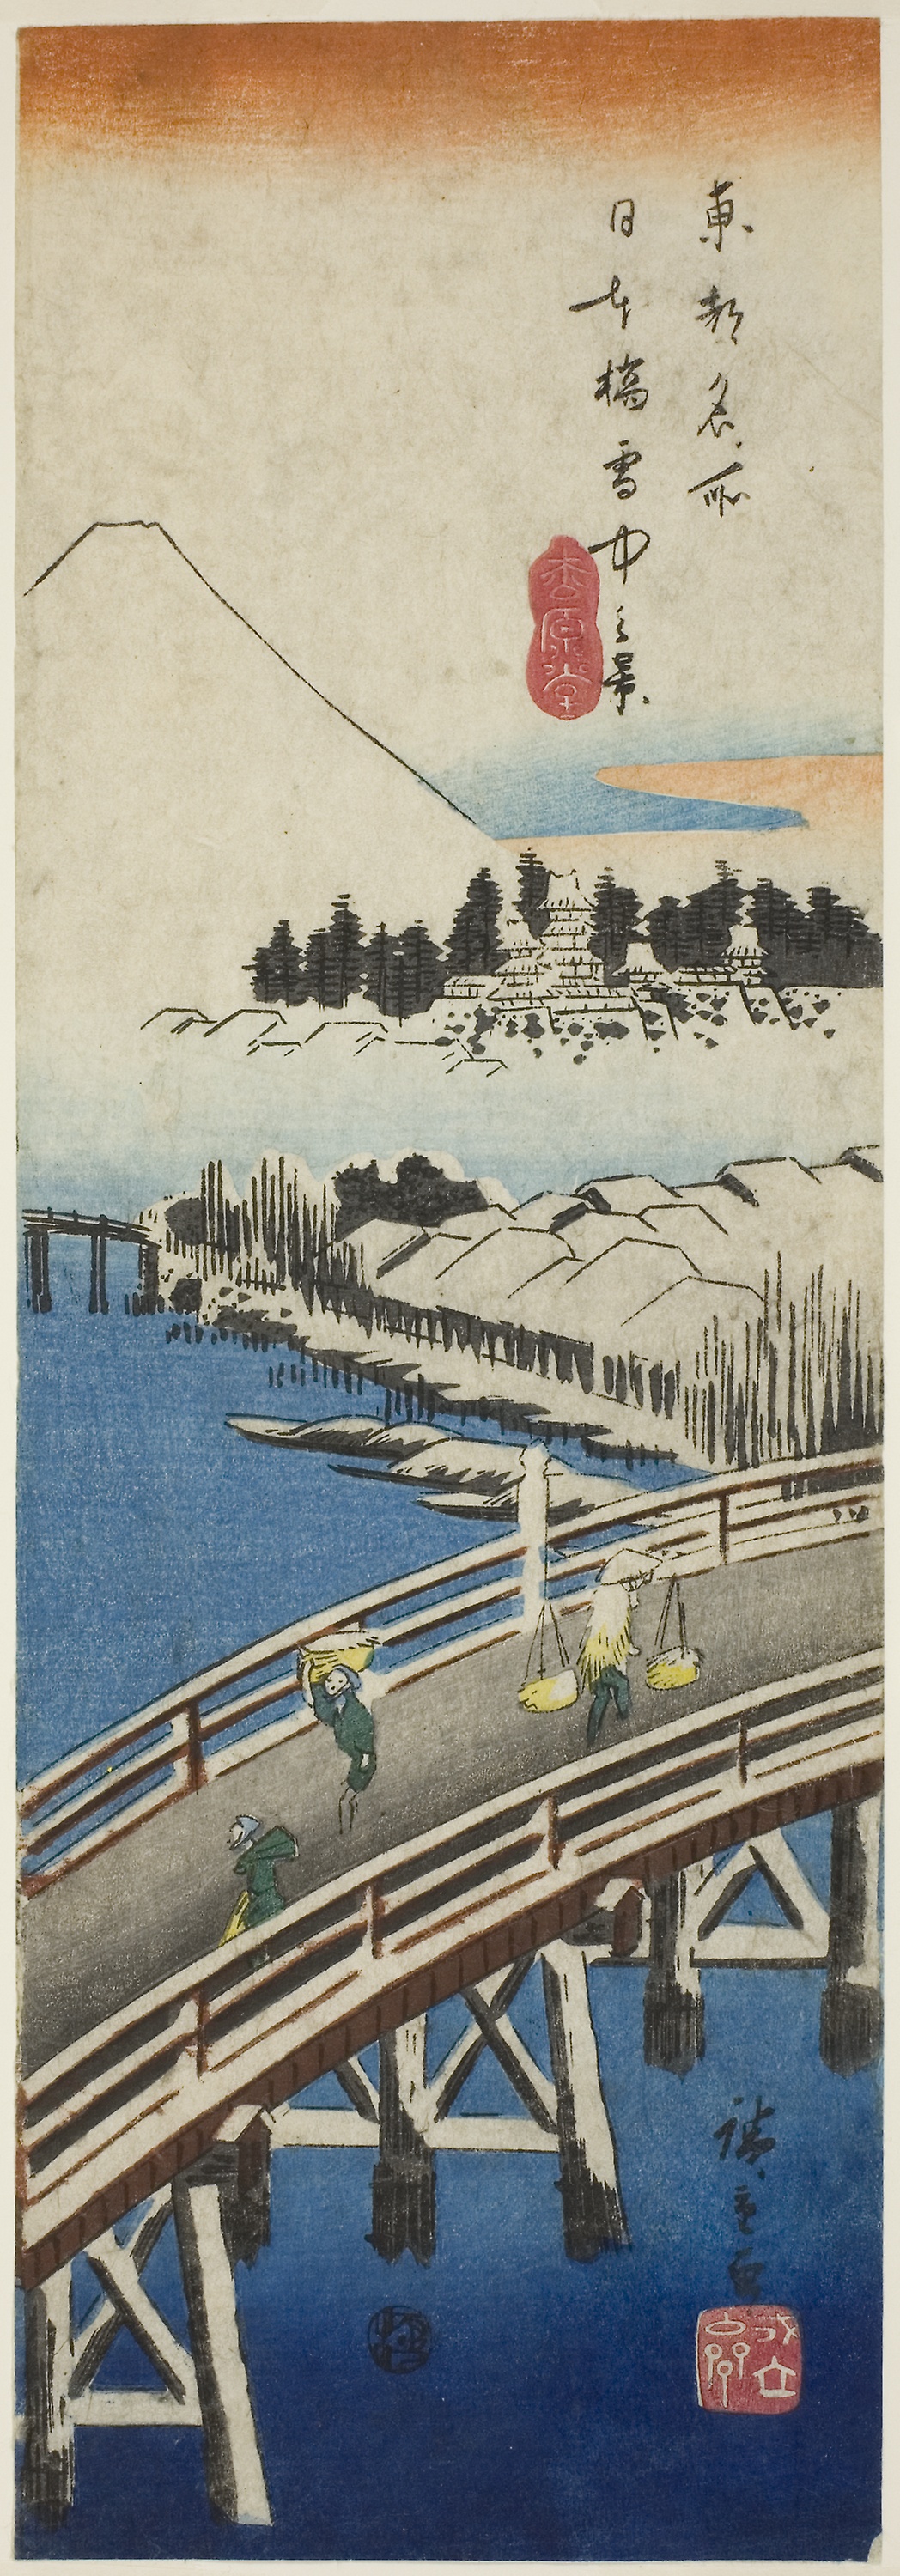
paper product, illustration, art